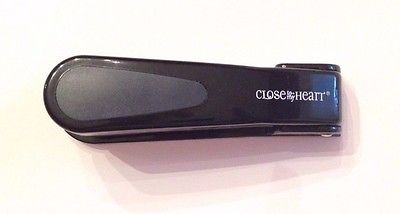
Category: stapler